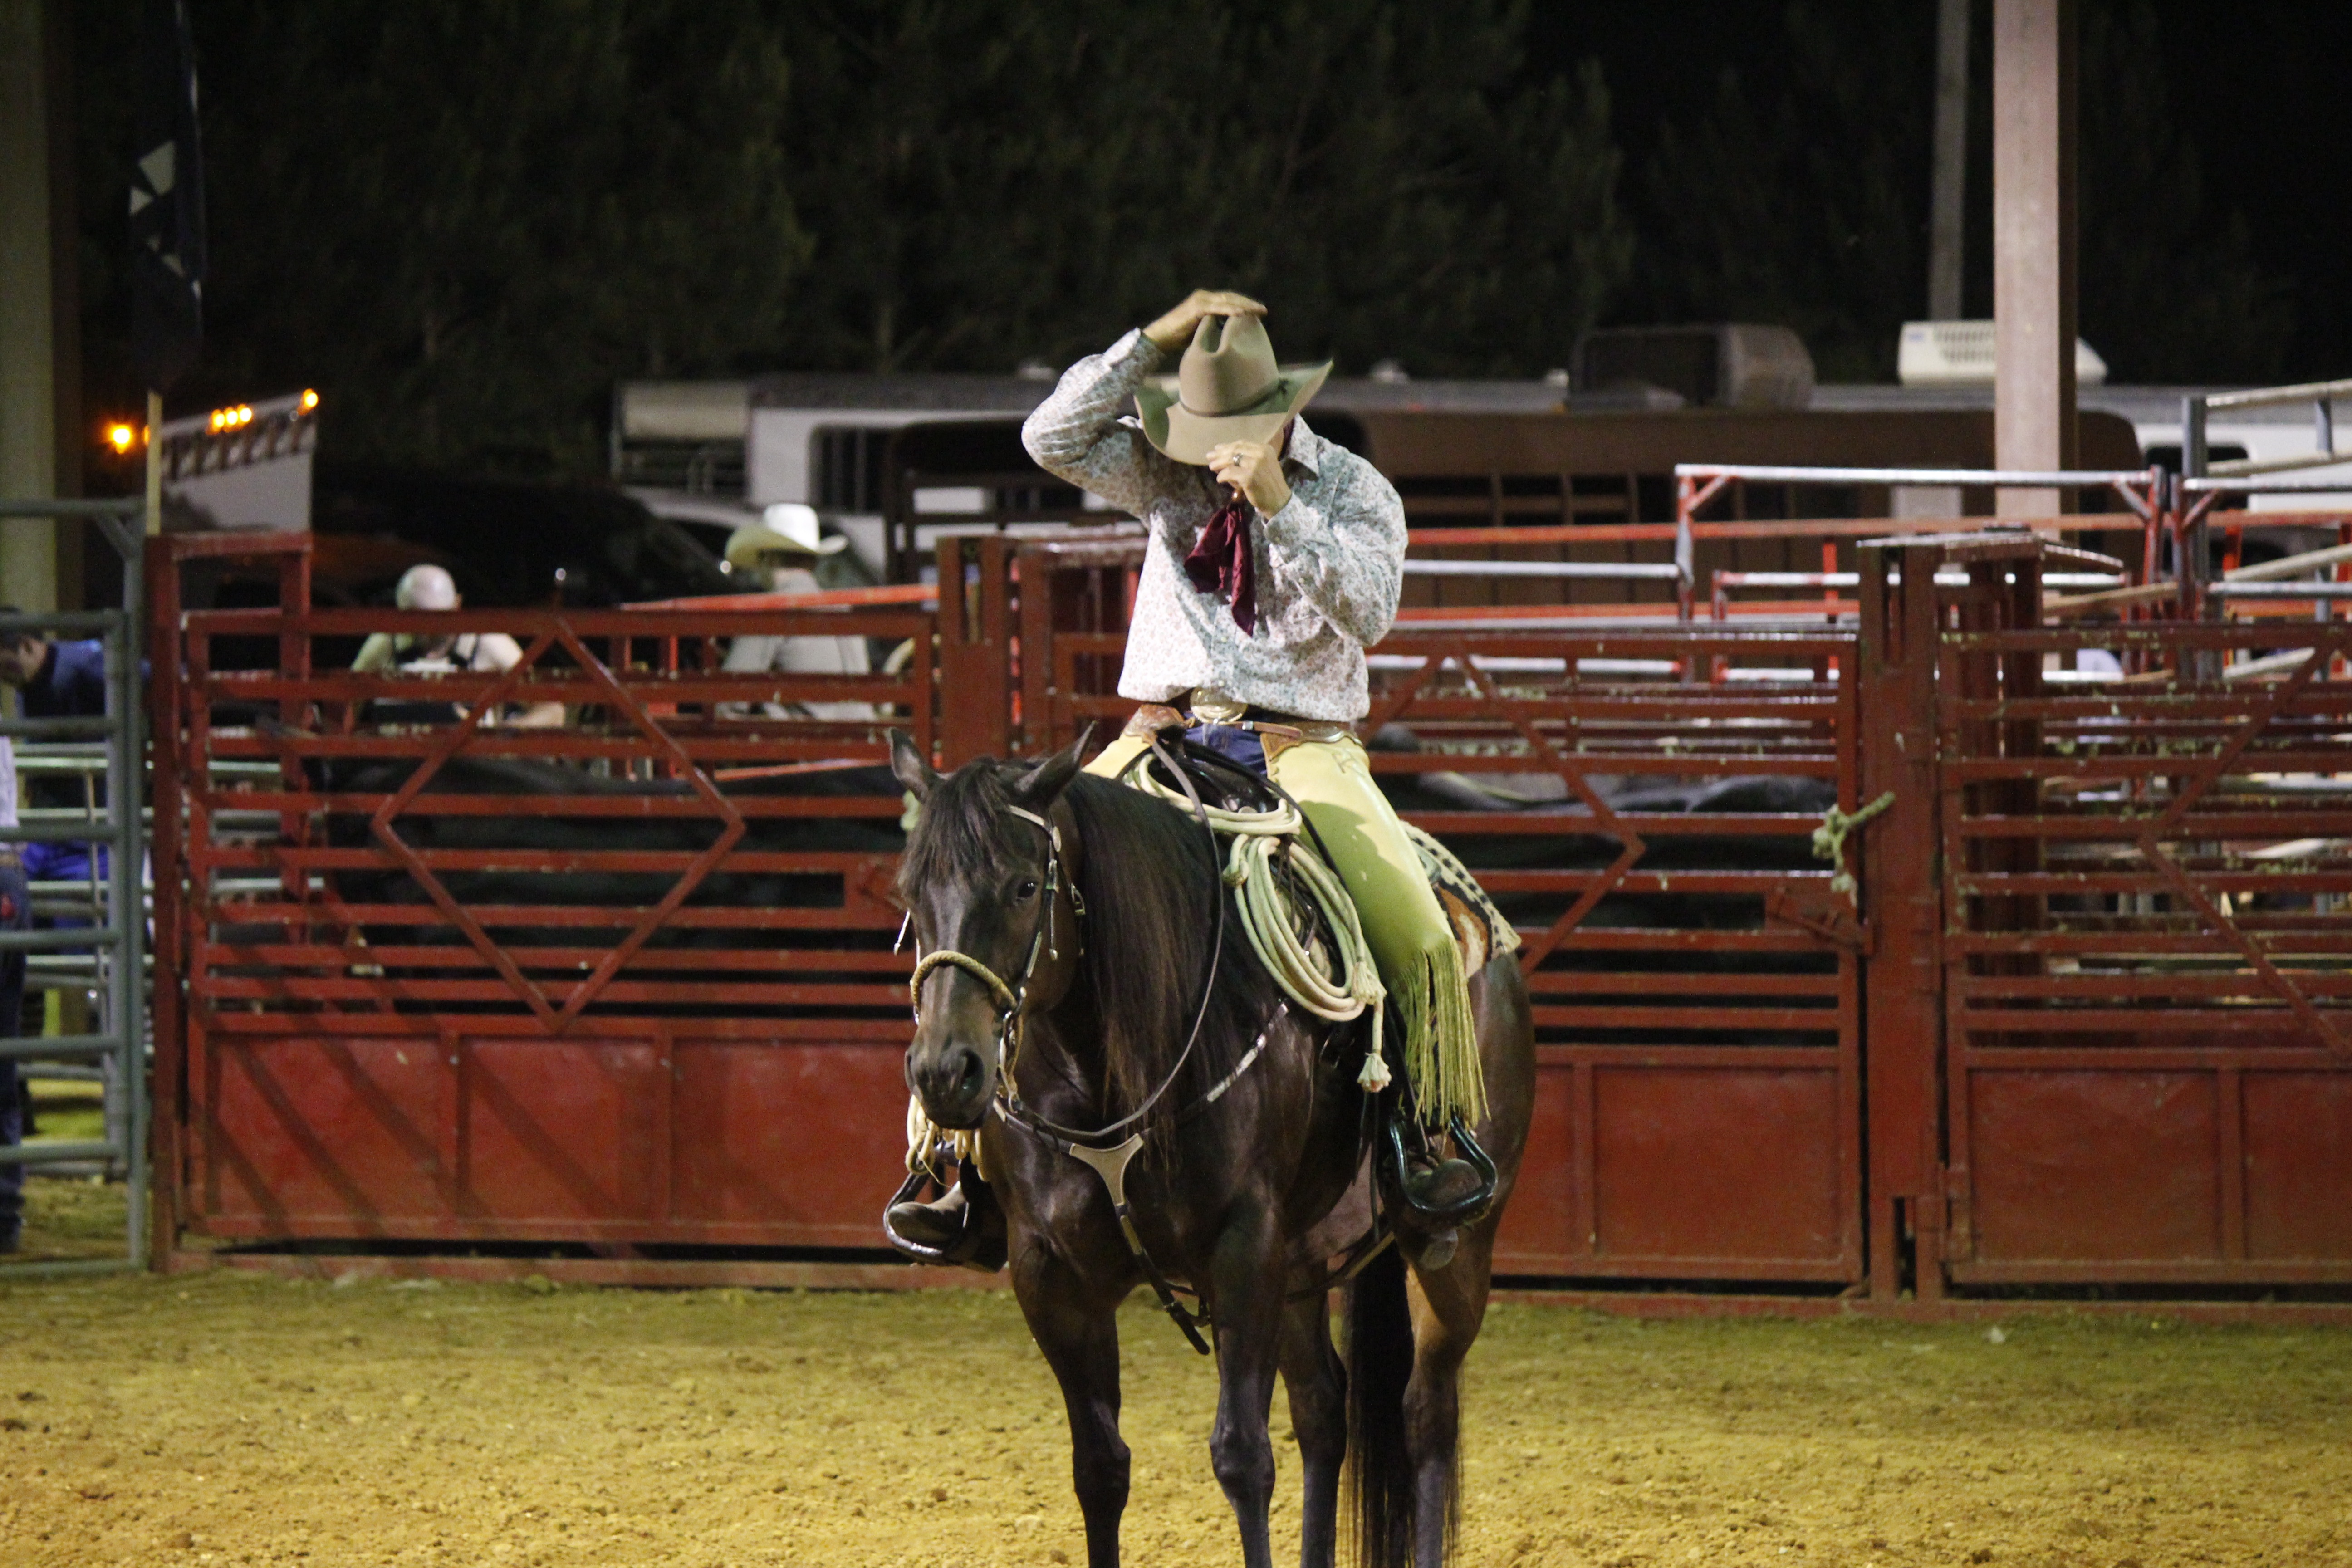
horse, hat, sports, cowboy, jockey, event, rodeo, western riding, traditional sport, barrel racing, animal sports, equestrian sport, reining, bull riding